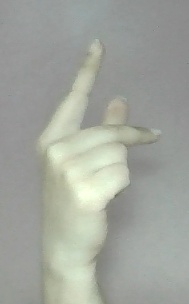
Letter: dha